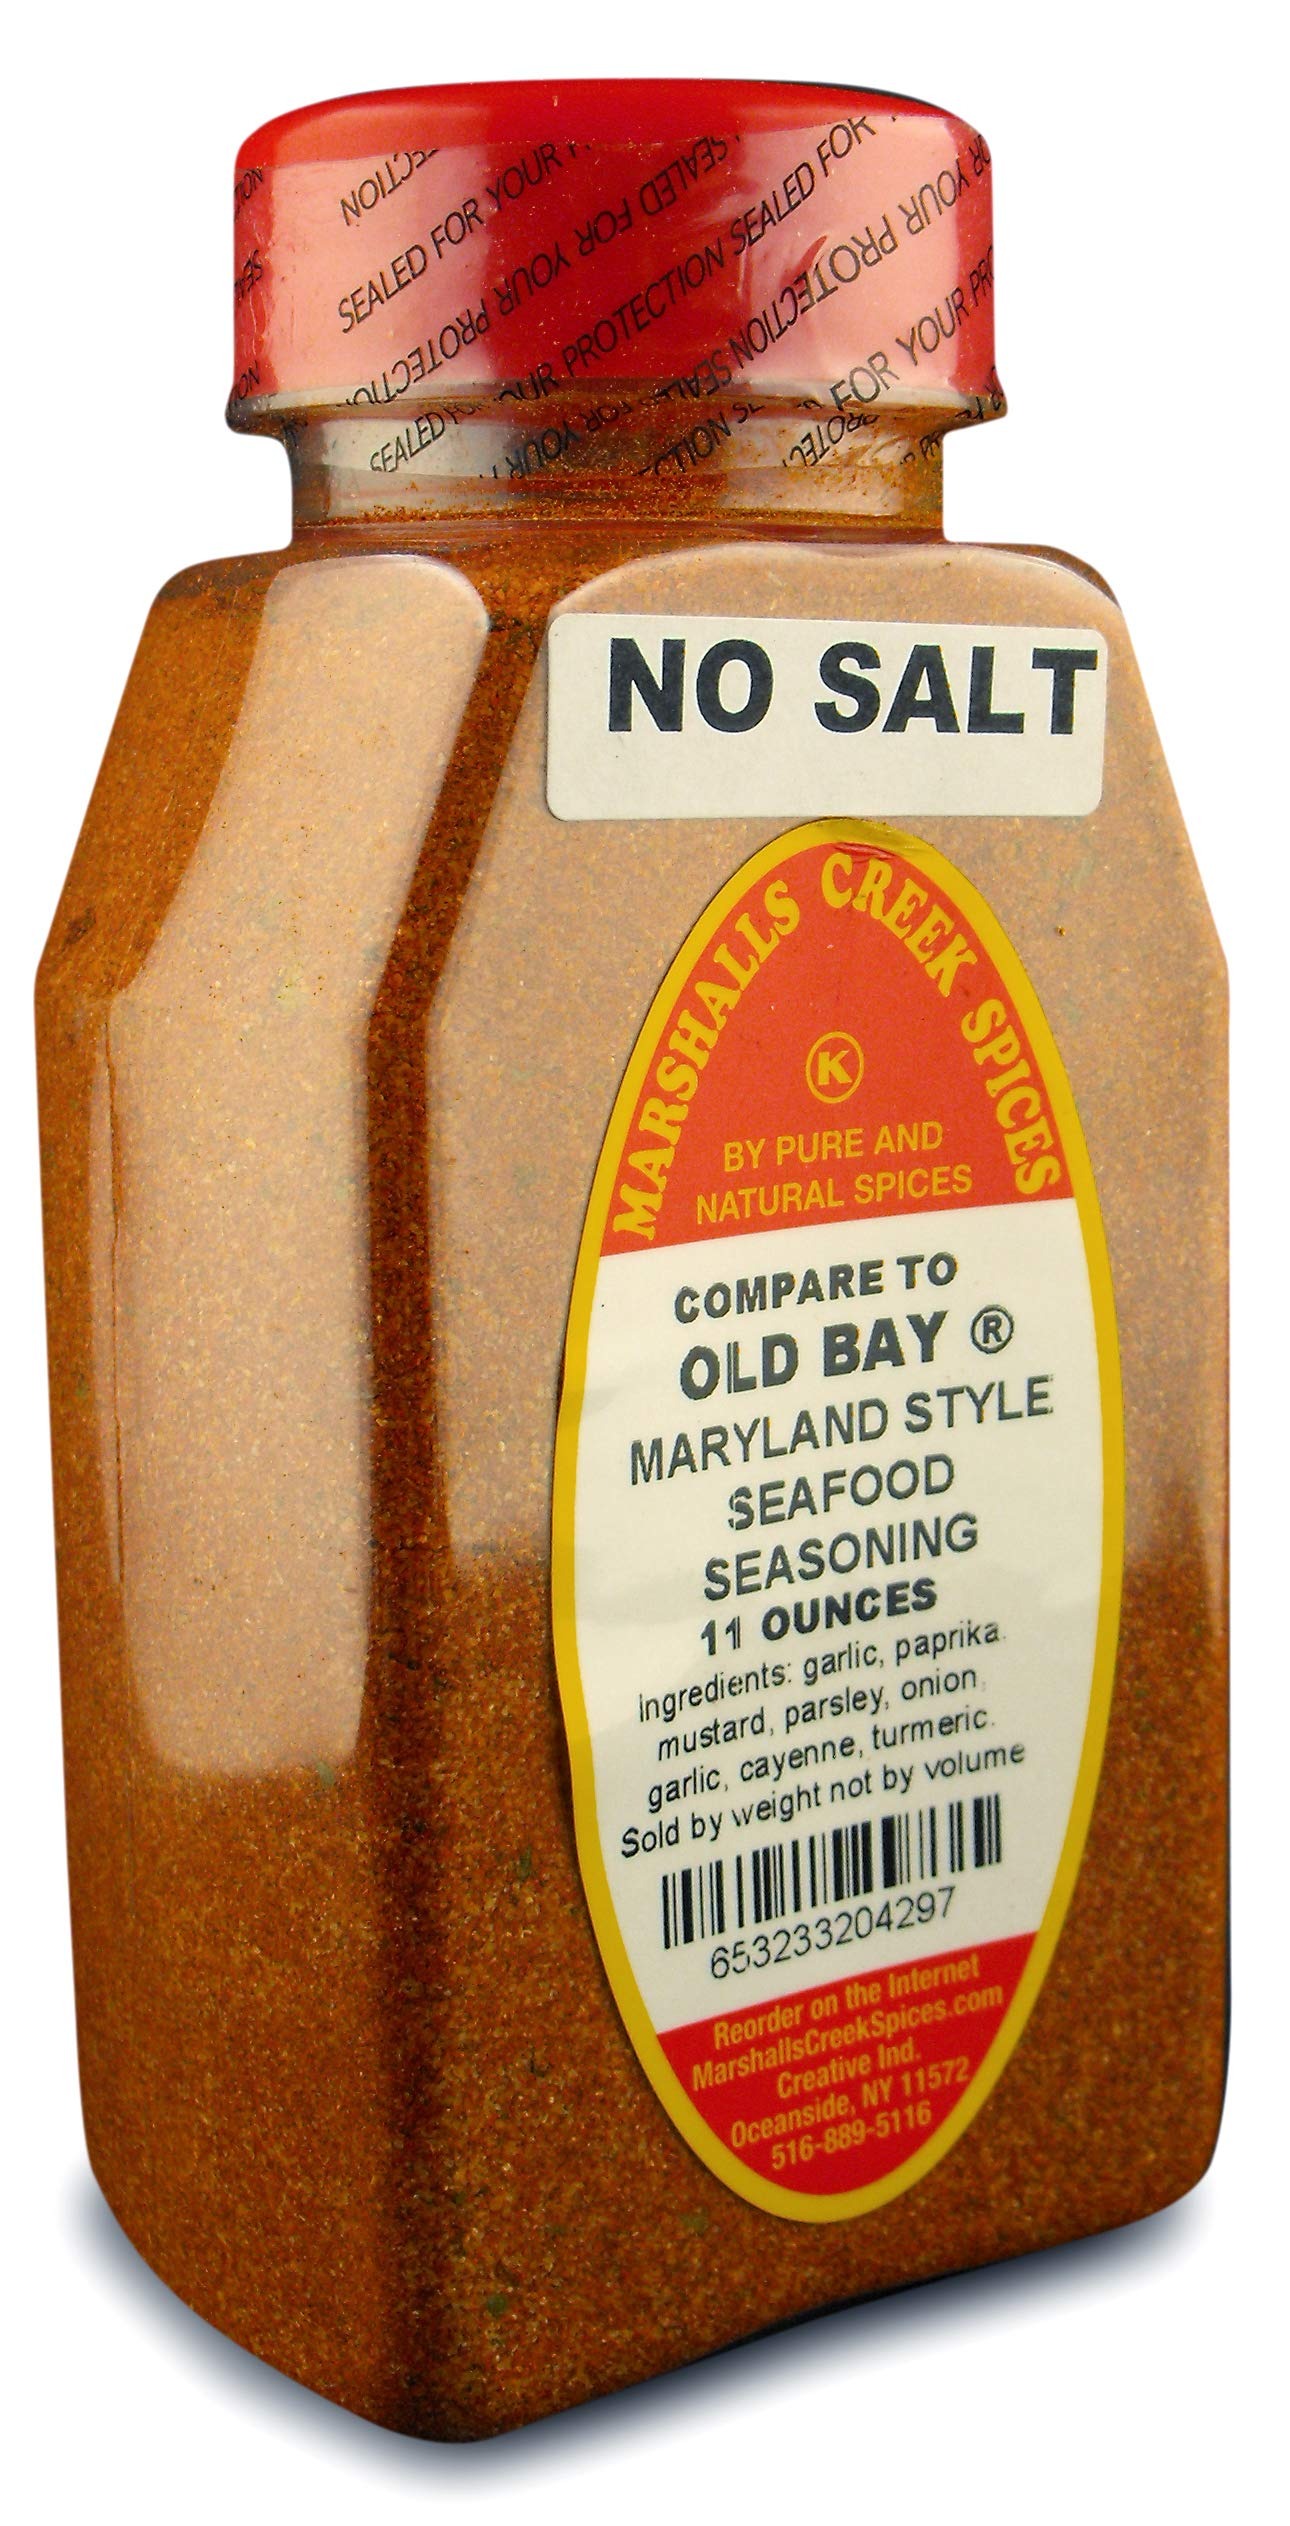
Item Name: New Size Marshalls Creek Spices Bay Seasoning No Salt Seasoning, 11 Ounce …
Bullet Point 1: Marshalls Creek Spices buys in small quantities and packs weekly providing the freshest spices possible. Fresher spices means more flavor and a longer shelf life.
Bullet Point 2: No Fillers - No MSG
Bullet Point 3: All Natural & Kosher
Bullet Point 4: Our Store On Amazon. Copy & Paste https://www.amazon.com/stores/page/78253499-C1B3-4400-8F47-54B4E41C13D1
Bullet Point 5: Flat Rate Shipping Per Order. No Limit
Product Description: Ingredients: garlic, paprika, mustard, parsley, onion, garlic, cayenne, turmeric. Compare to "old bay seasoning "
Value: 11.0
Unit: Ounce

Price: 11.98